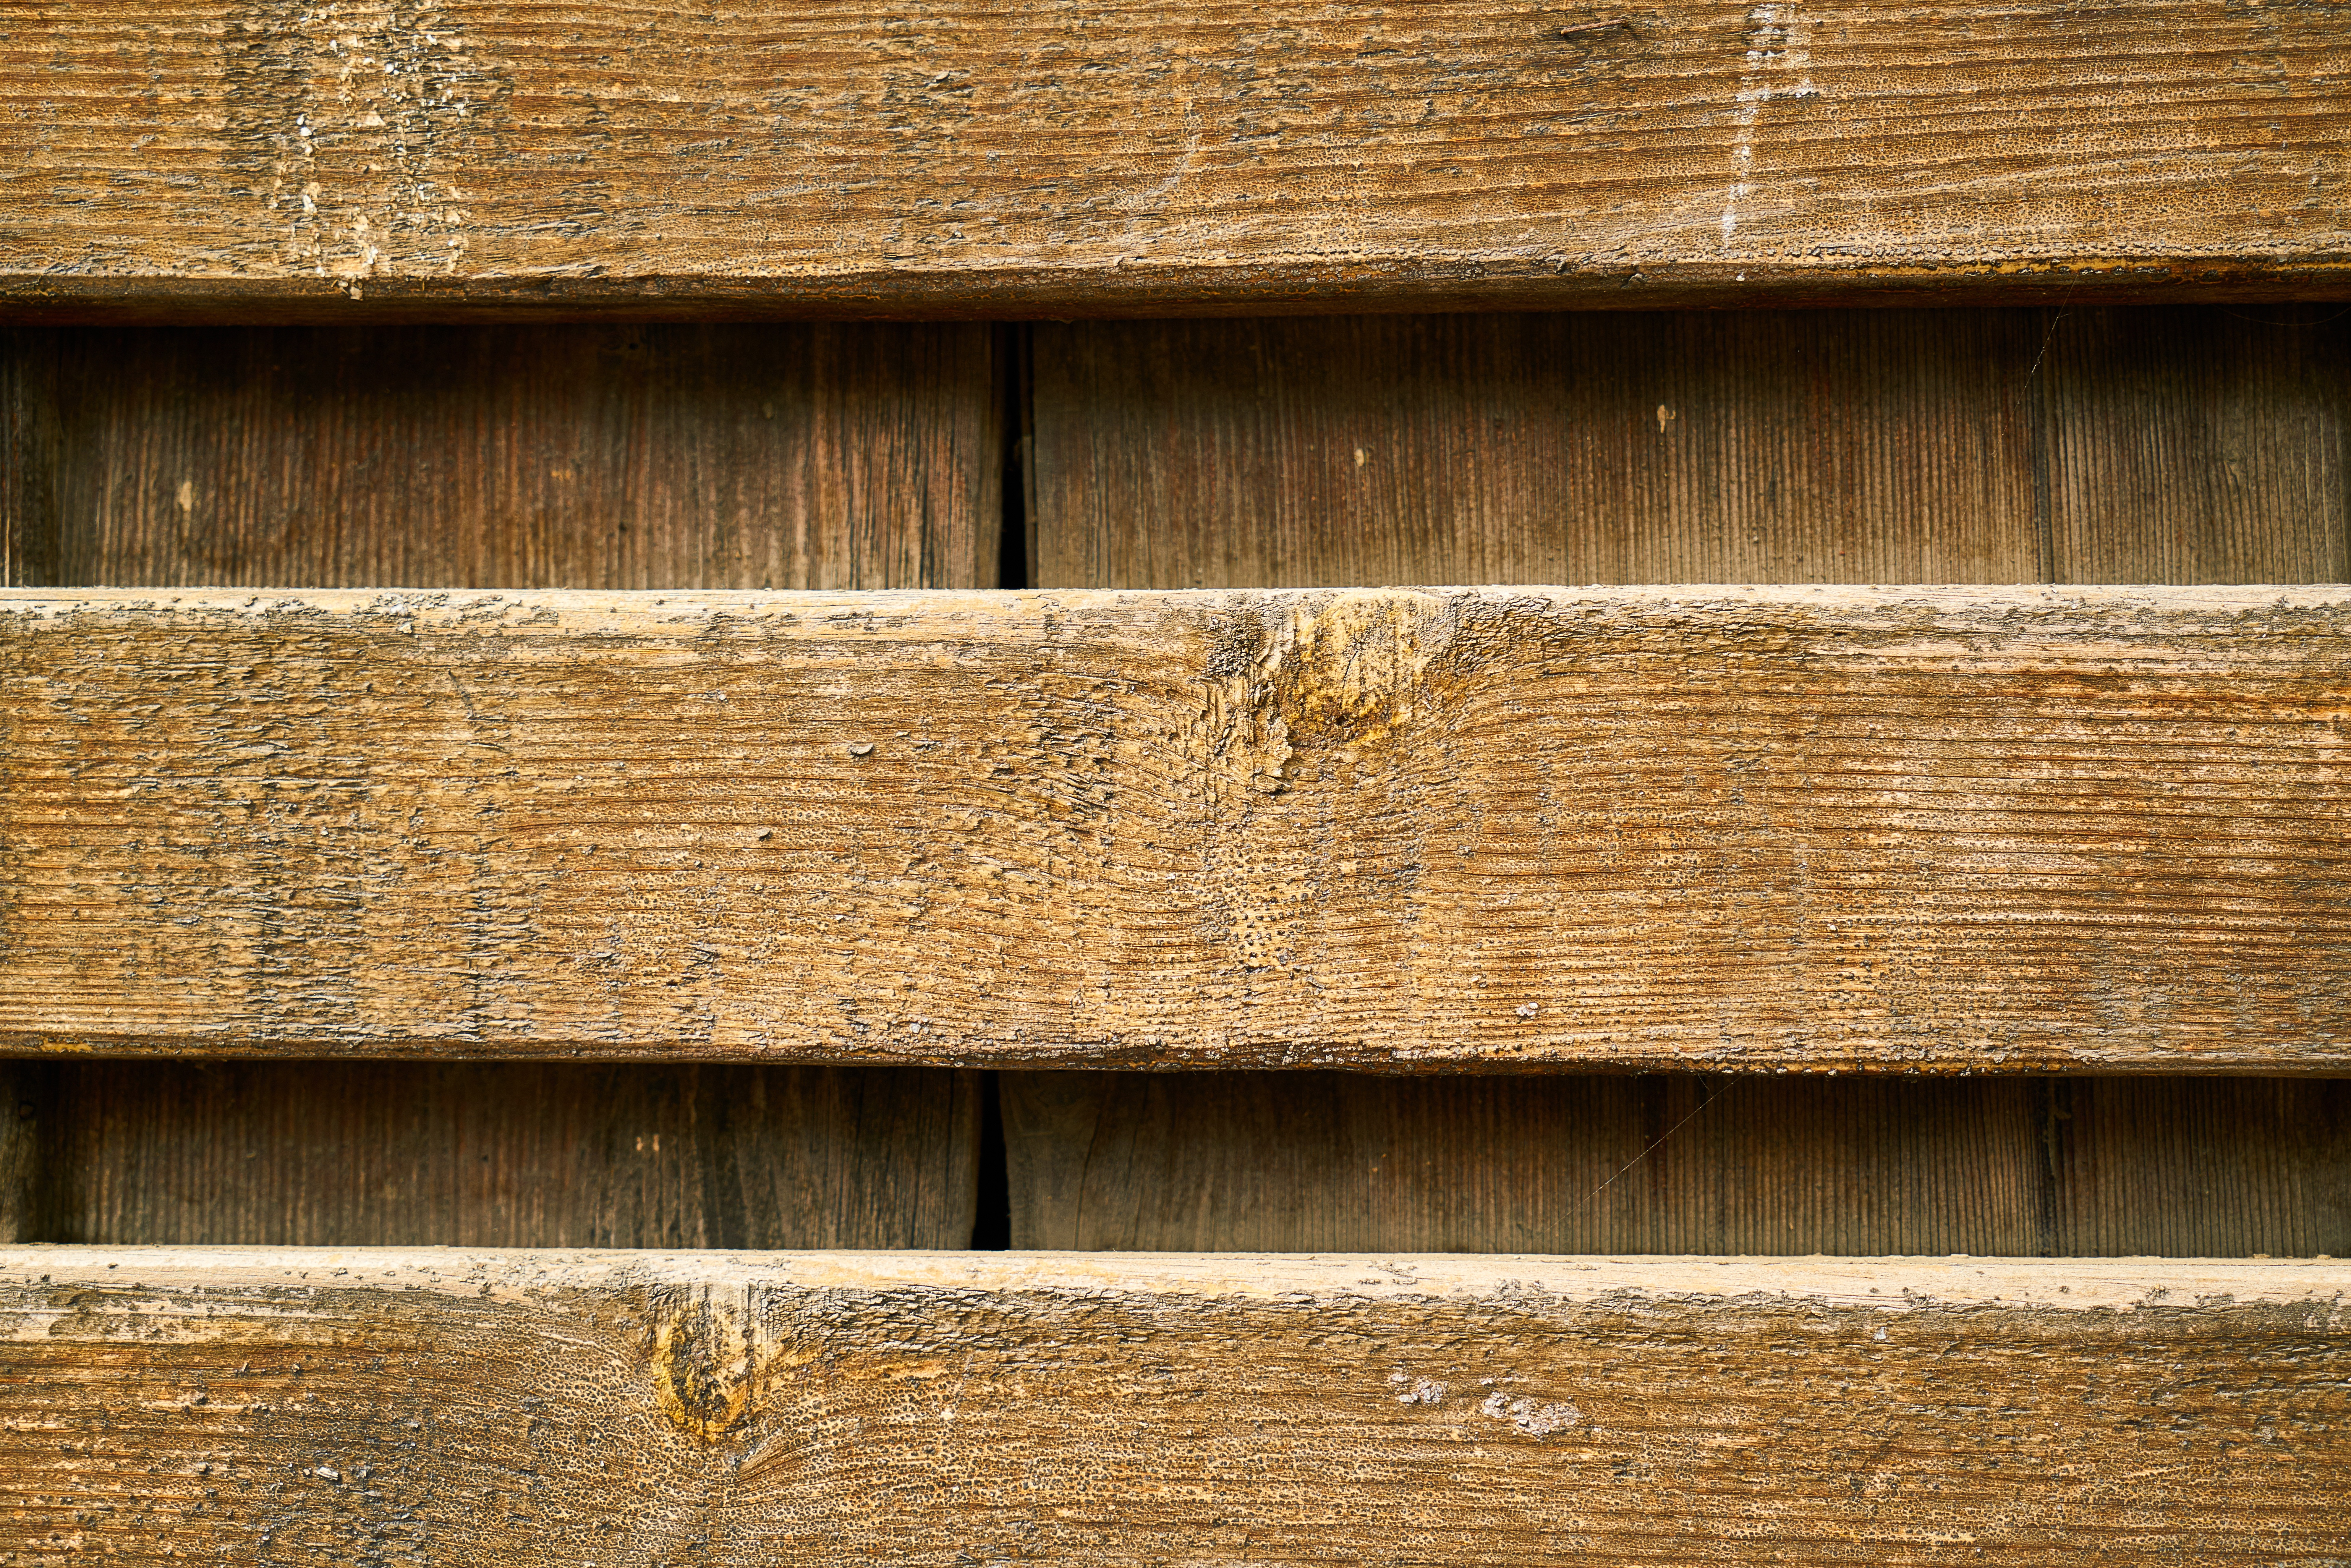
tree, wood, texture, plank, floor, old, wall, beam, pattern, macro, natural, brown, shelf, furniture, yellow, closeup, lumber, background, design, hardwood, timber, detail, flooring, wood flooring, window covering, wood stain, wood fibre boards